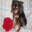
Label: dog